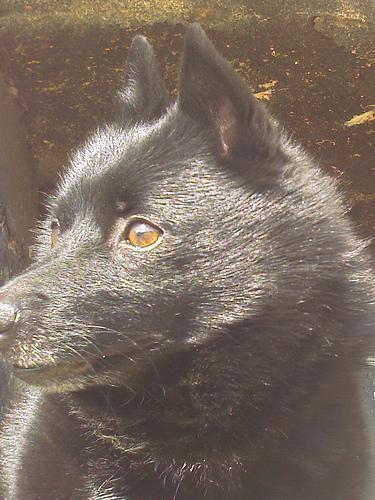
schipperke